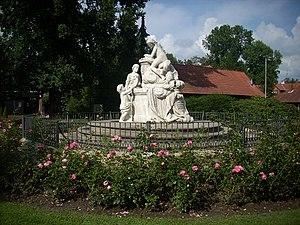
Le Jardin français de Celle est un jardin ouvert au public situé à Celle en Basse-Saxe à côté du château de Celle et dans la partie-sud de la vieille ville.